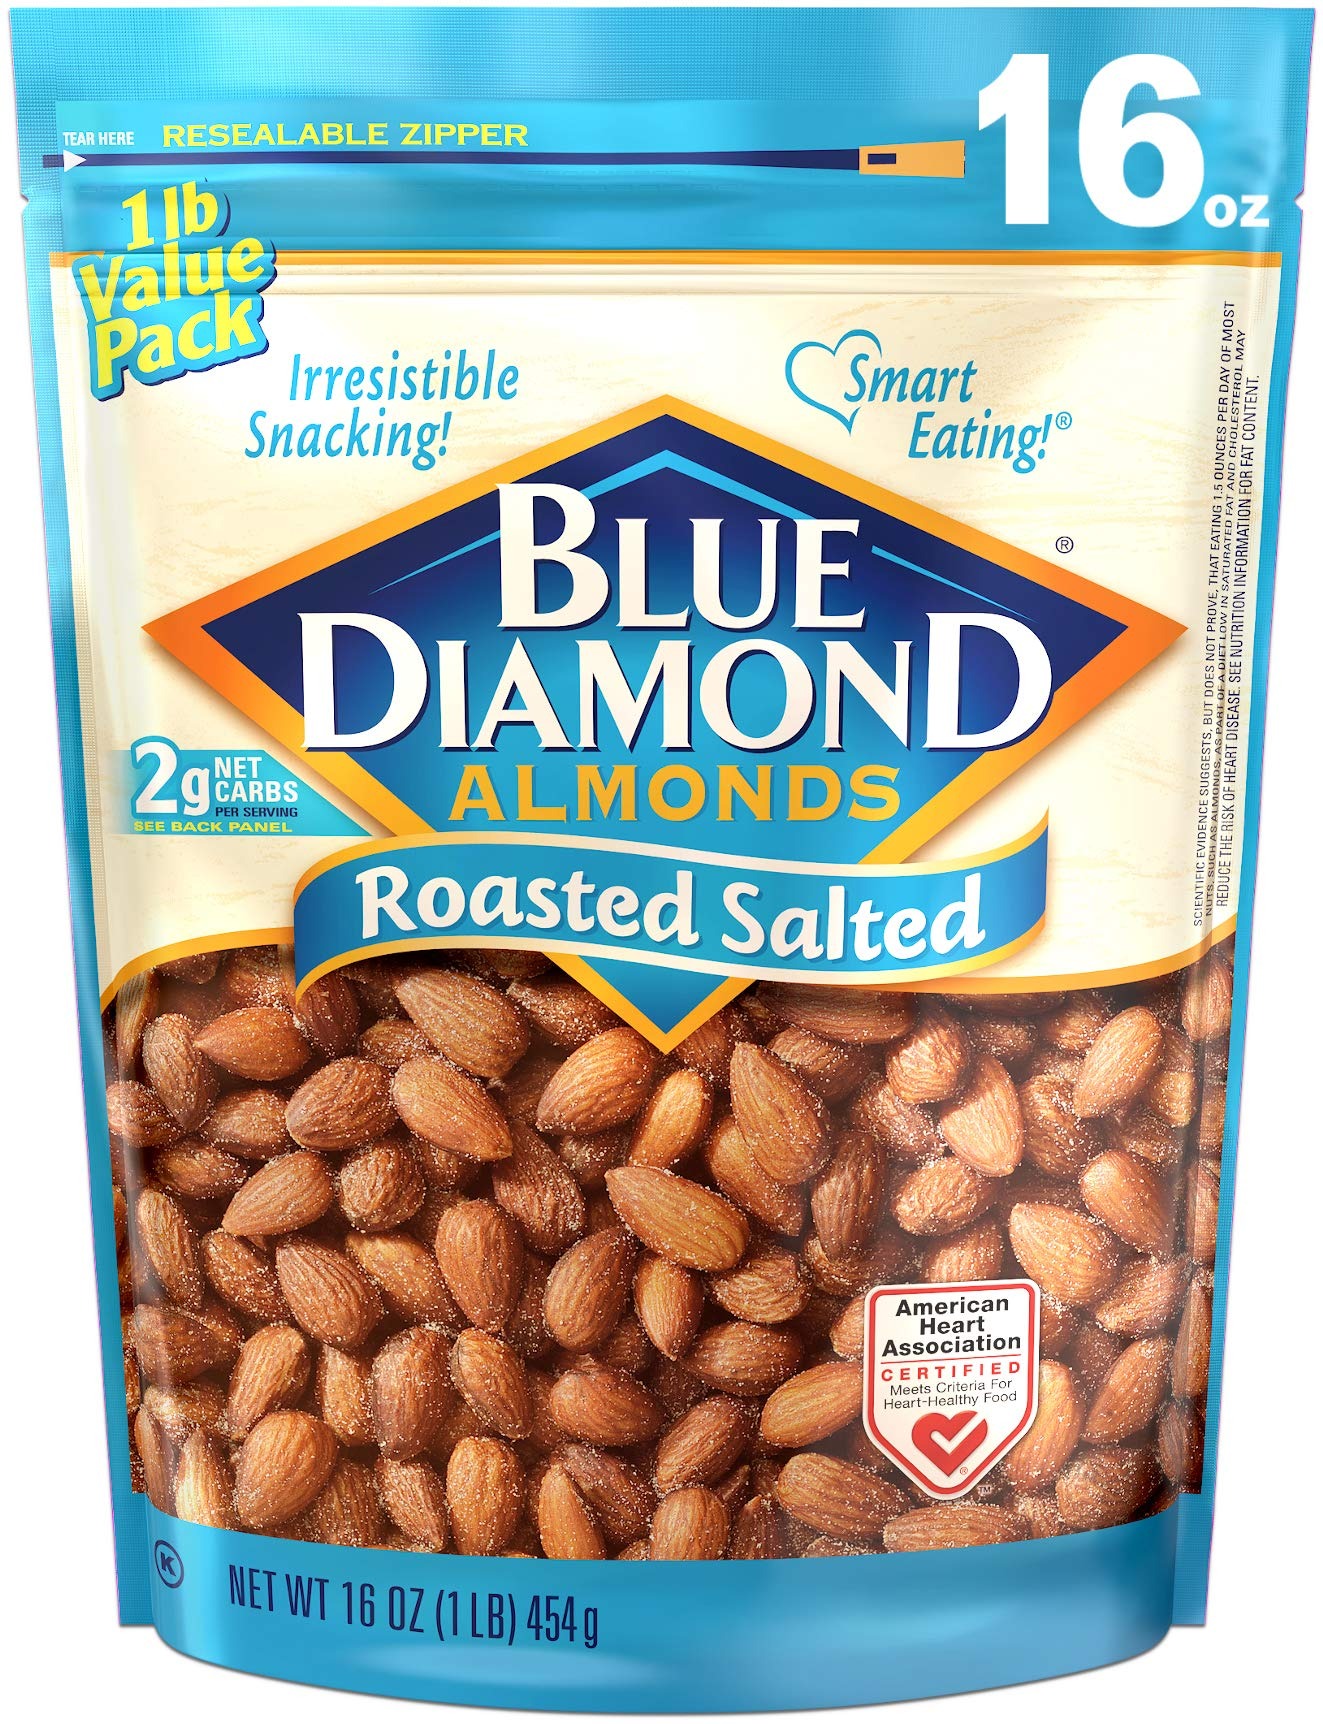
Item Name: Blue Diamond Almonds, Roasted Salted, 16 Ounce
Bullet Point 1: Contains one 16-ounce bag of Blue Diamond oven roasted salted almonds
Bullet Point 2: A tasty snack with just the right amount of salt- great for your next party
Bullet Point 3: Low in carbs and high in protein
Bullet Point 4: Resealable bag makes this a perfect travel snack for adults and children on the way to the office, school, or just on the go
Bullet Point 5: Free of cholesterol and trans fat and an excellent source of Vitamin E
Value: 16.0
Unit: Ounce

Price: 8.99